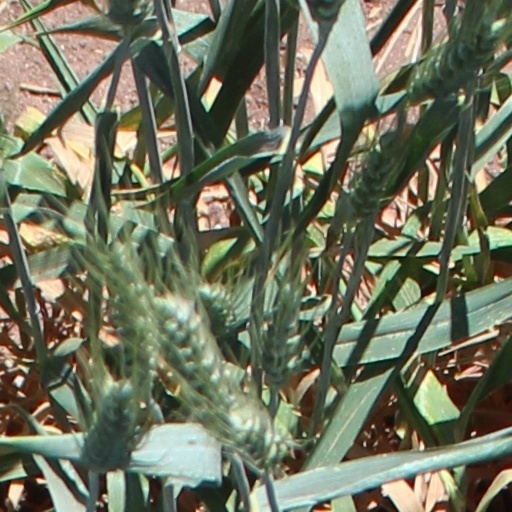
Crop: wheat